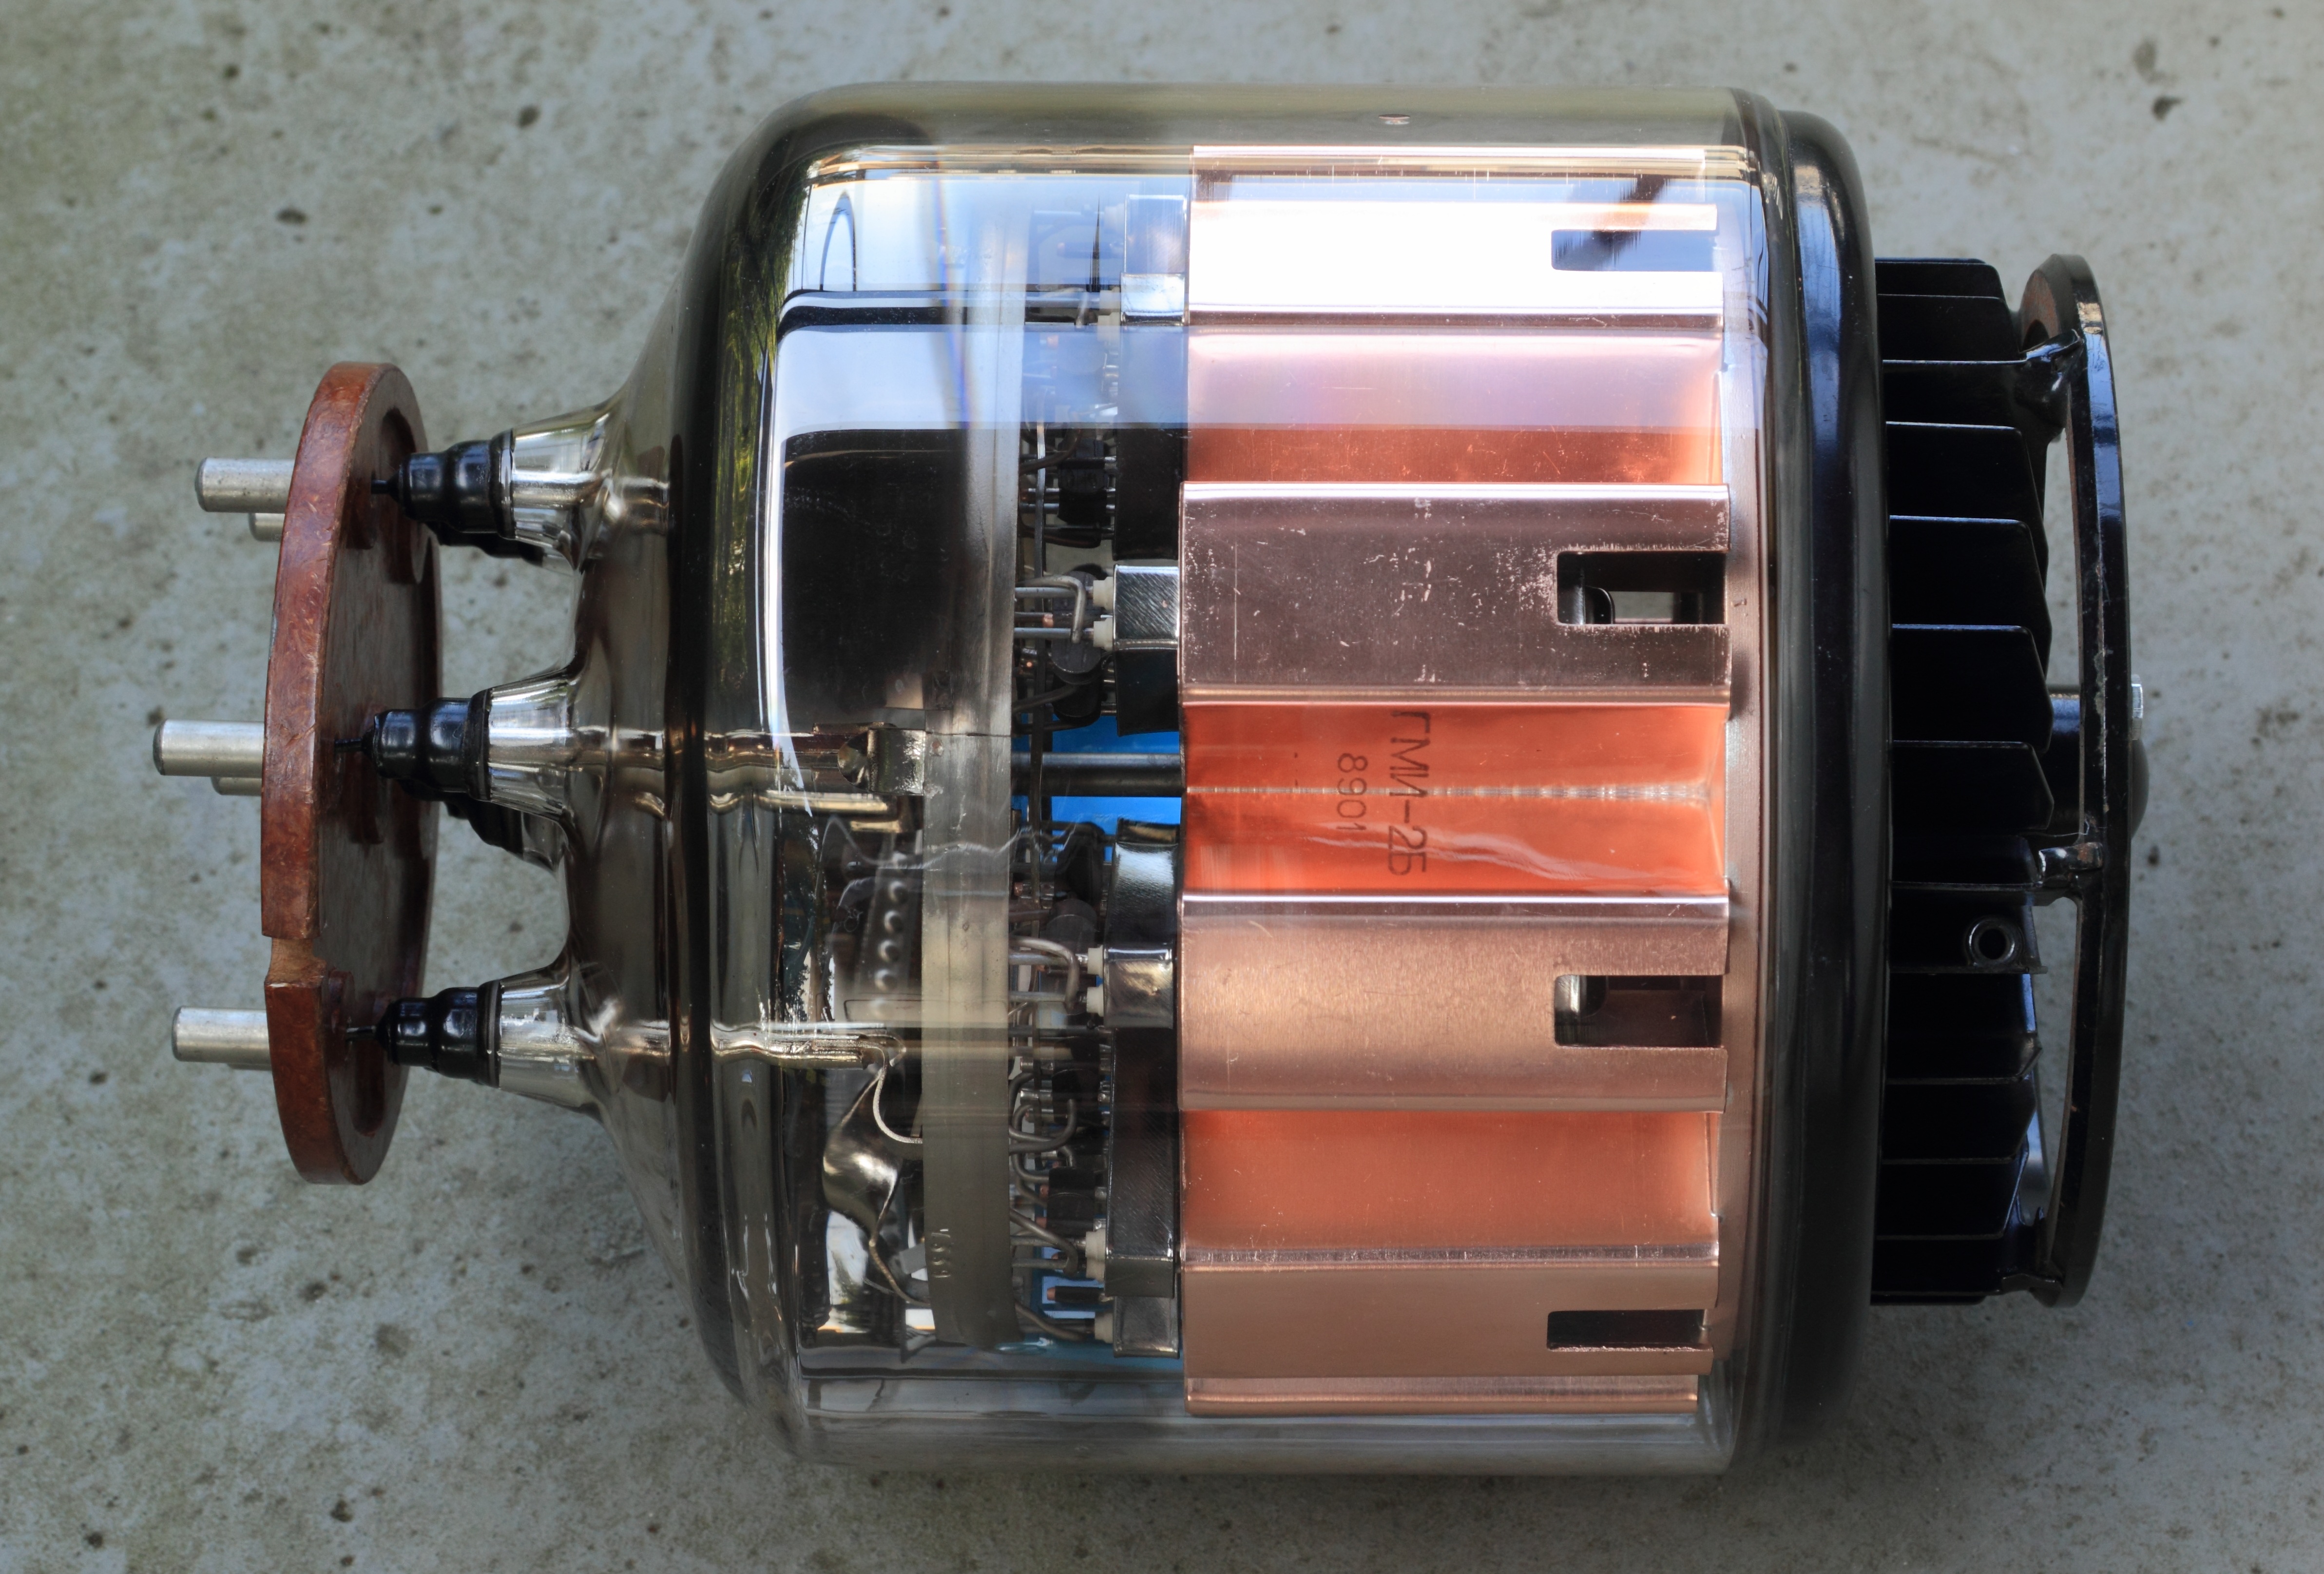
cold, wheel, tube, vehicle, machine, amplifier, war, electronics, radar, vacuum, soviet, component, modulator, tetrode, gmi 2b